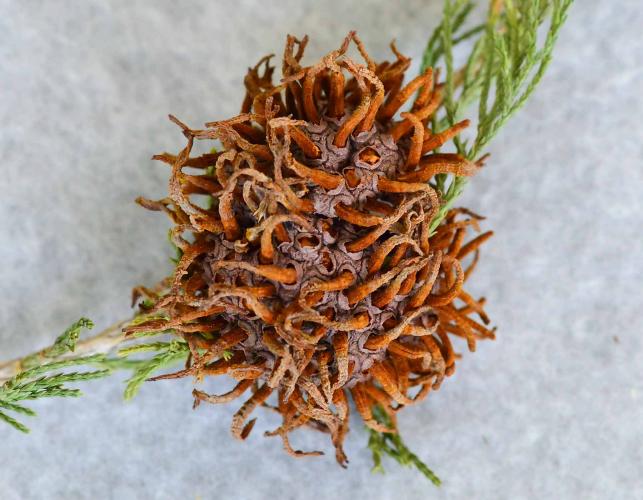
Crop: apple
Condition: rust